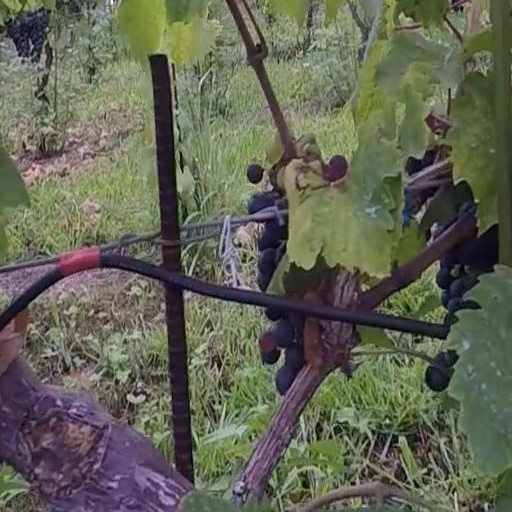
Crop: grape